Sømådal Church

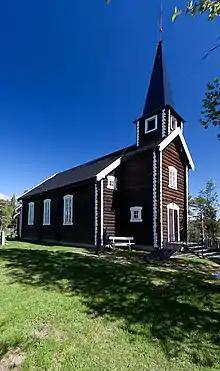
View of the church

In 1923, a cemetery was built in Sømådal to serve the northwestern part of the municipality near the border with Rendalen Municipality, Tolga Municipality, and Os Municipality. In the mid-1930s, the parish began planning for a church at the site of the cemetery. Gustav Knutsen was hired as the lead builder. The new church was consecrated on 1 September 1937.